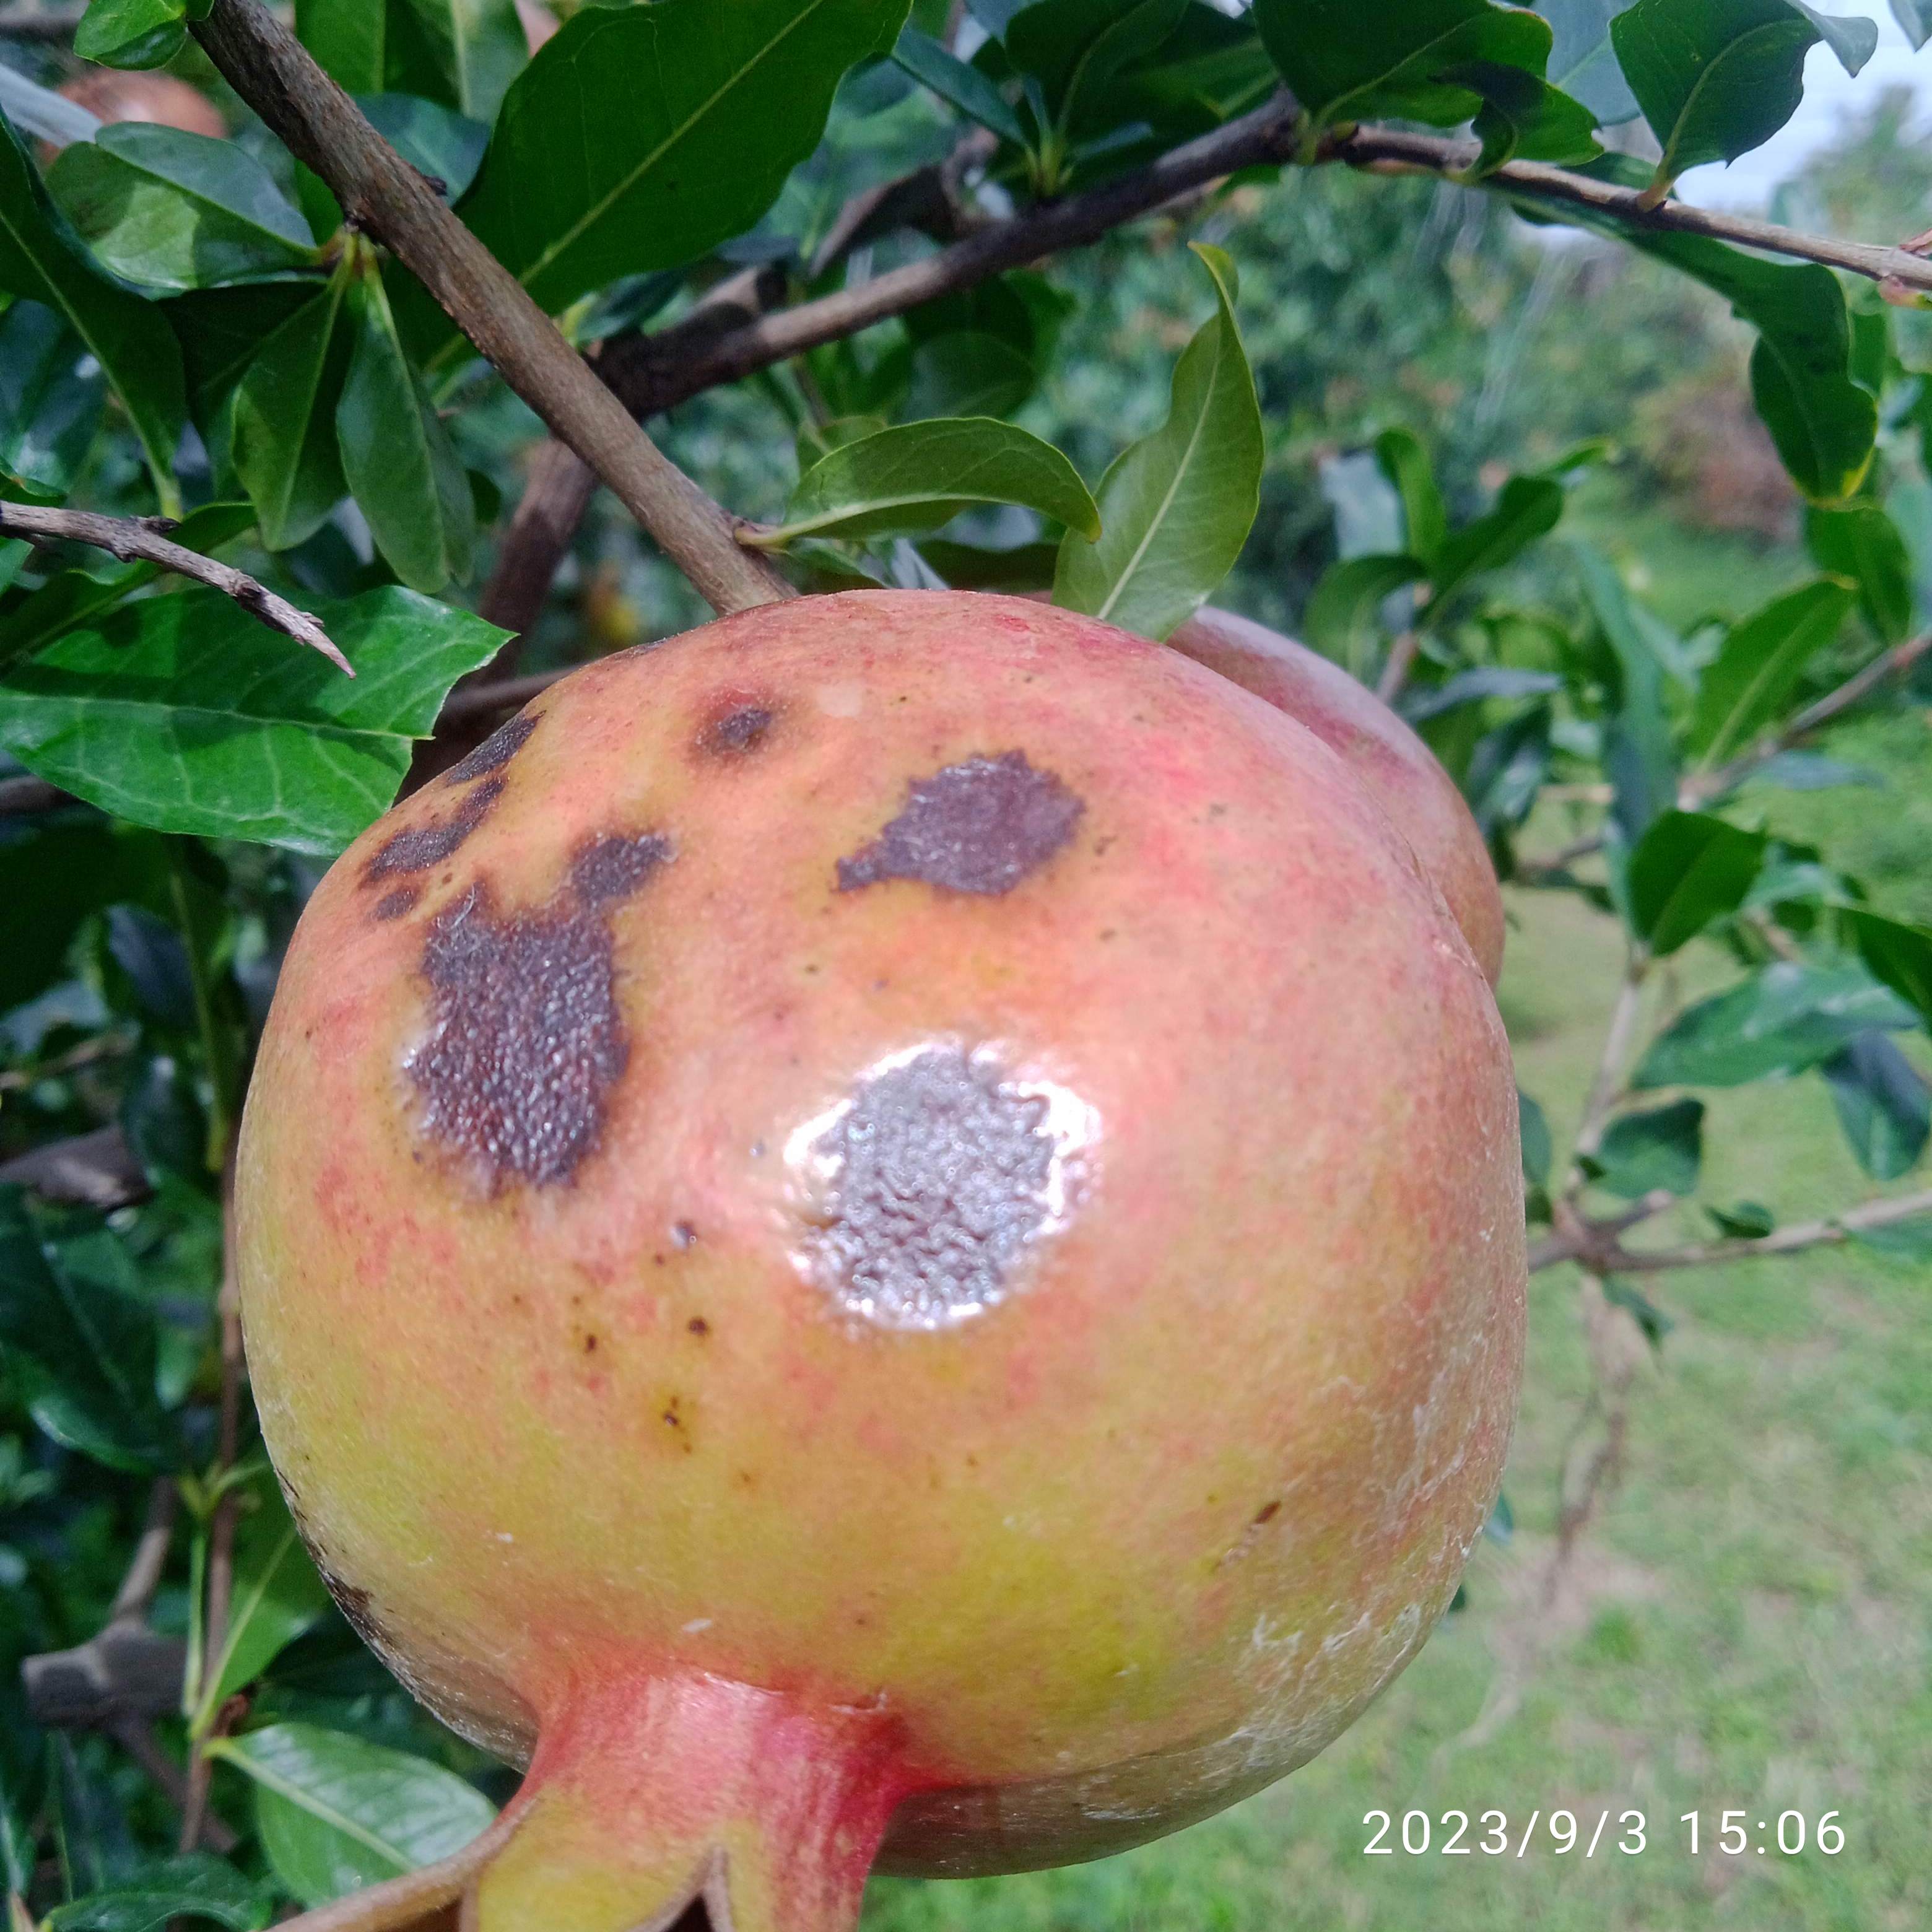
Label: Anthracnose